Baishya Kapali

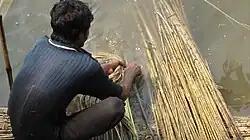
Extraction of jute fibre.

The ninth of the eleven Rudras of the thirty-three crore gods of Hindu pantheon is known as Kapali. According to Vamana Purana the Rudras were the sons of Kashyap and Aditi, while Matsya Purana mentions them as the offspring of the union between Brahma and Surabhi. The Harivamsa, an appendix to the Mahabharata mentions the Rudras as the children of Kashyap and Surabhi. The Adiparva of Mahabharata states that Kapali married the daughter of a sage and begot a son. According to Shourindra Kumar Ghosh, the progeny of their offspring came to be known as the Kapalis.